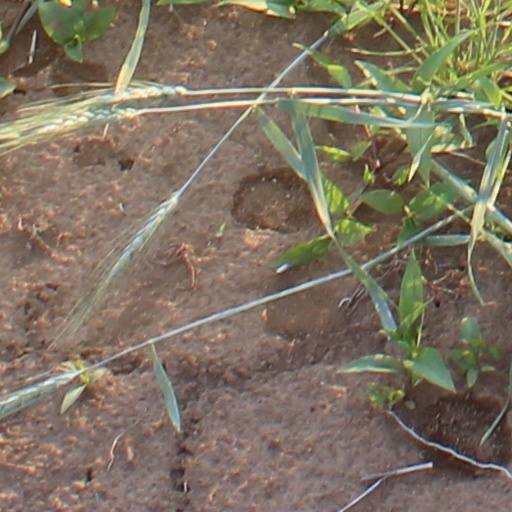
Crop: wheat